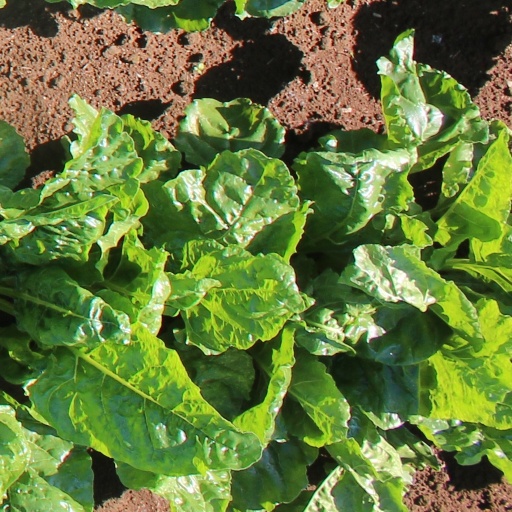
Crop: sugar beet